Architecture of Albania

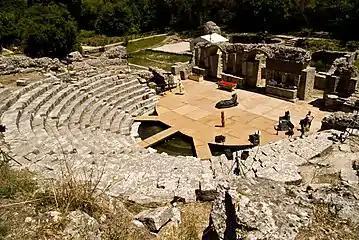
Butrint has been included in the UNESCO list of World Heritage Sites.

Following the Illyrian Wars, the architecture in Albania developed significantly in the 2nd century BC with the arrival of the Romans. The conquered settlements and villages such as Apollonia, Butrint, Byllis, Dyrrachium and Hadrianopolis were notably modernised following Roman models, with the building of a forum, roads, theatres, promenades, temples, aqueducts and other social buildings. The period also marks the construction of stadiums and thermal baths that were of social importance as places of gathering.